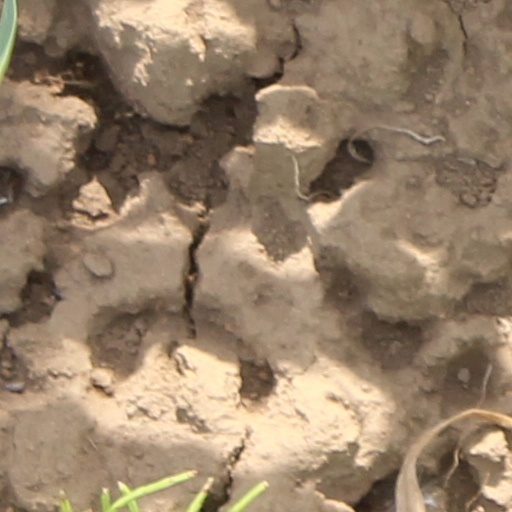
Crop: wheat